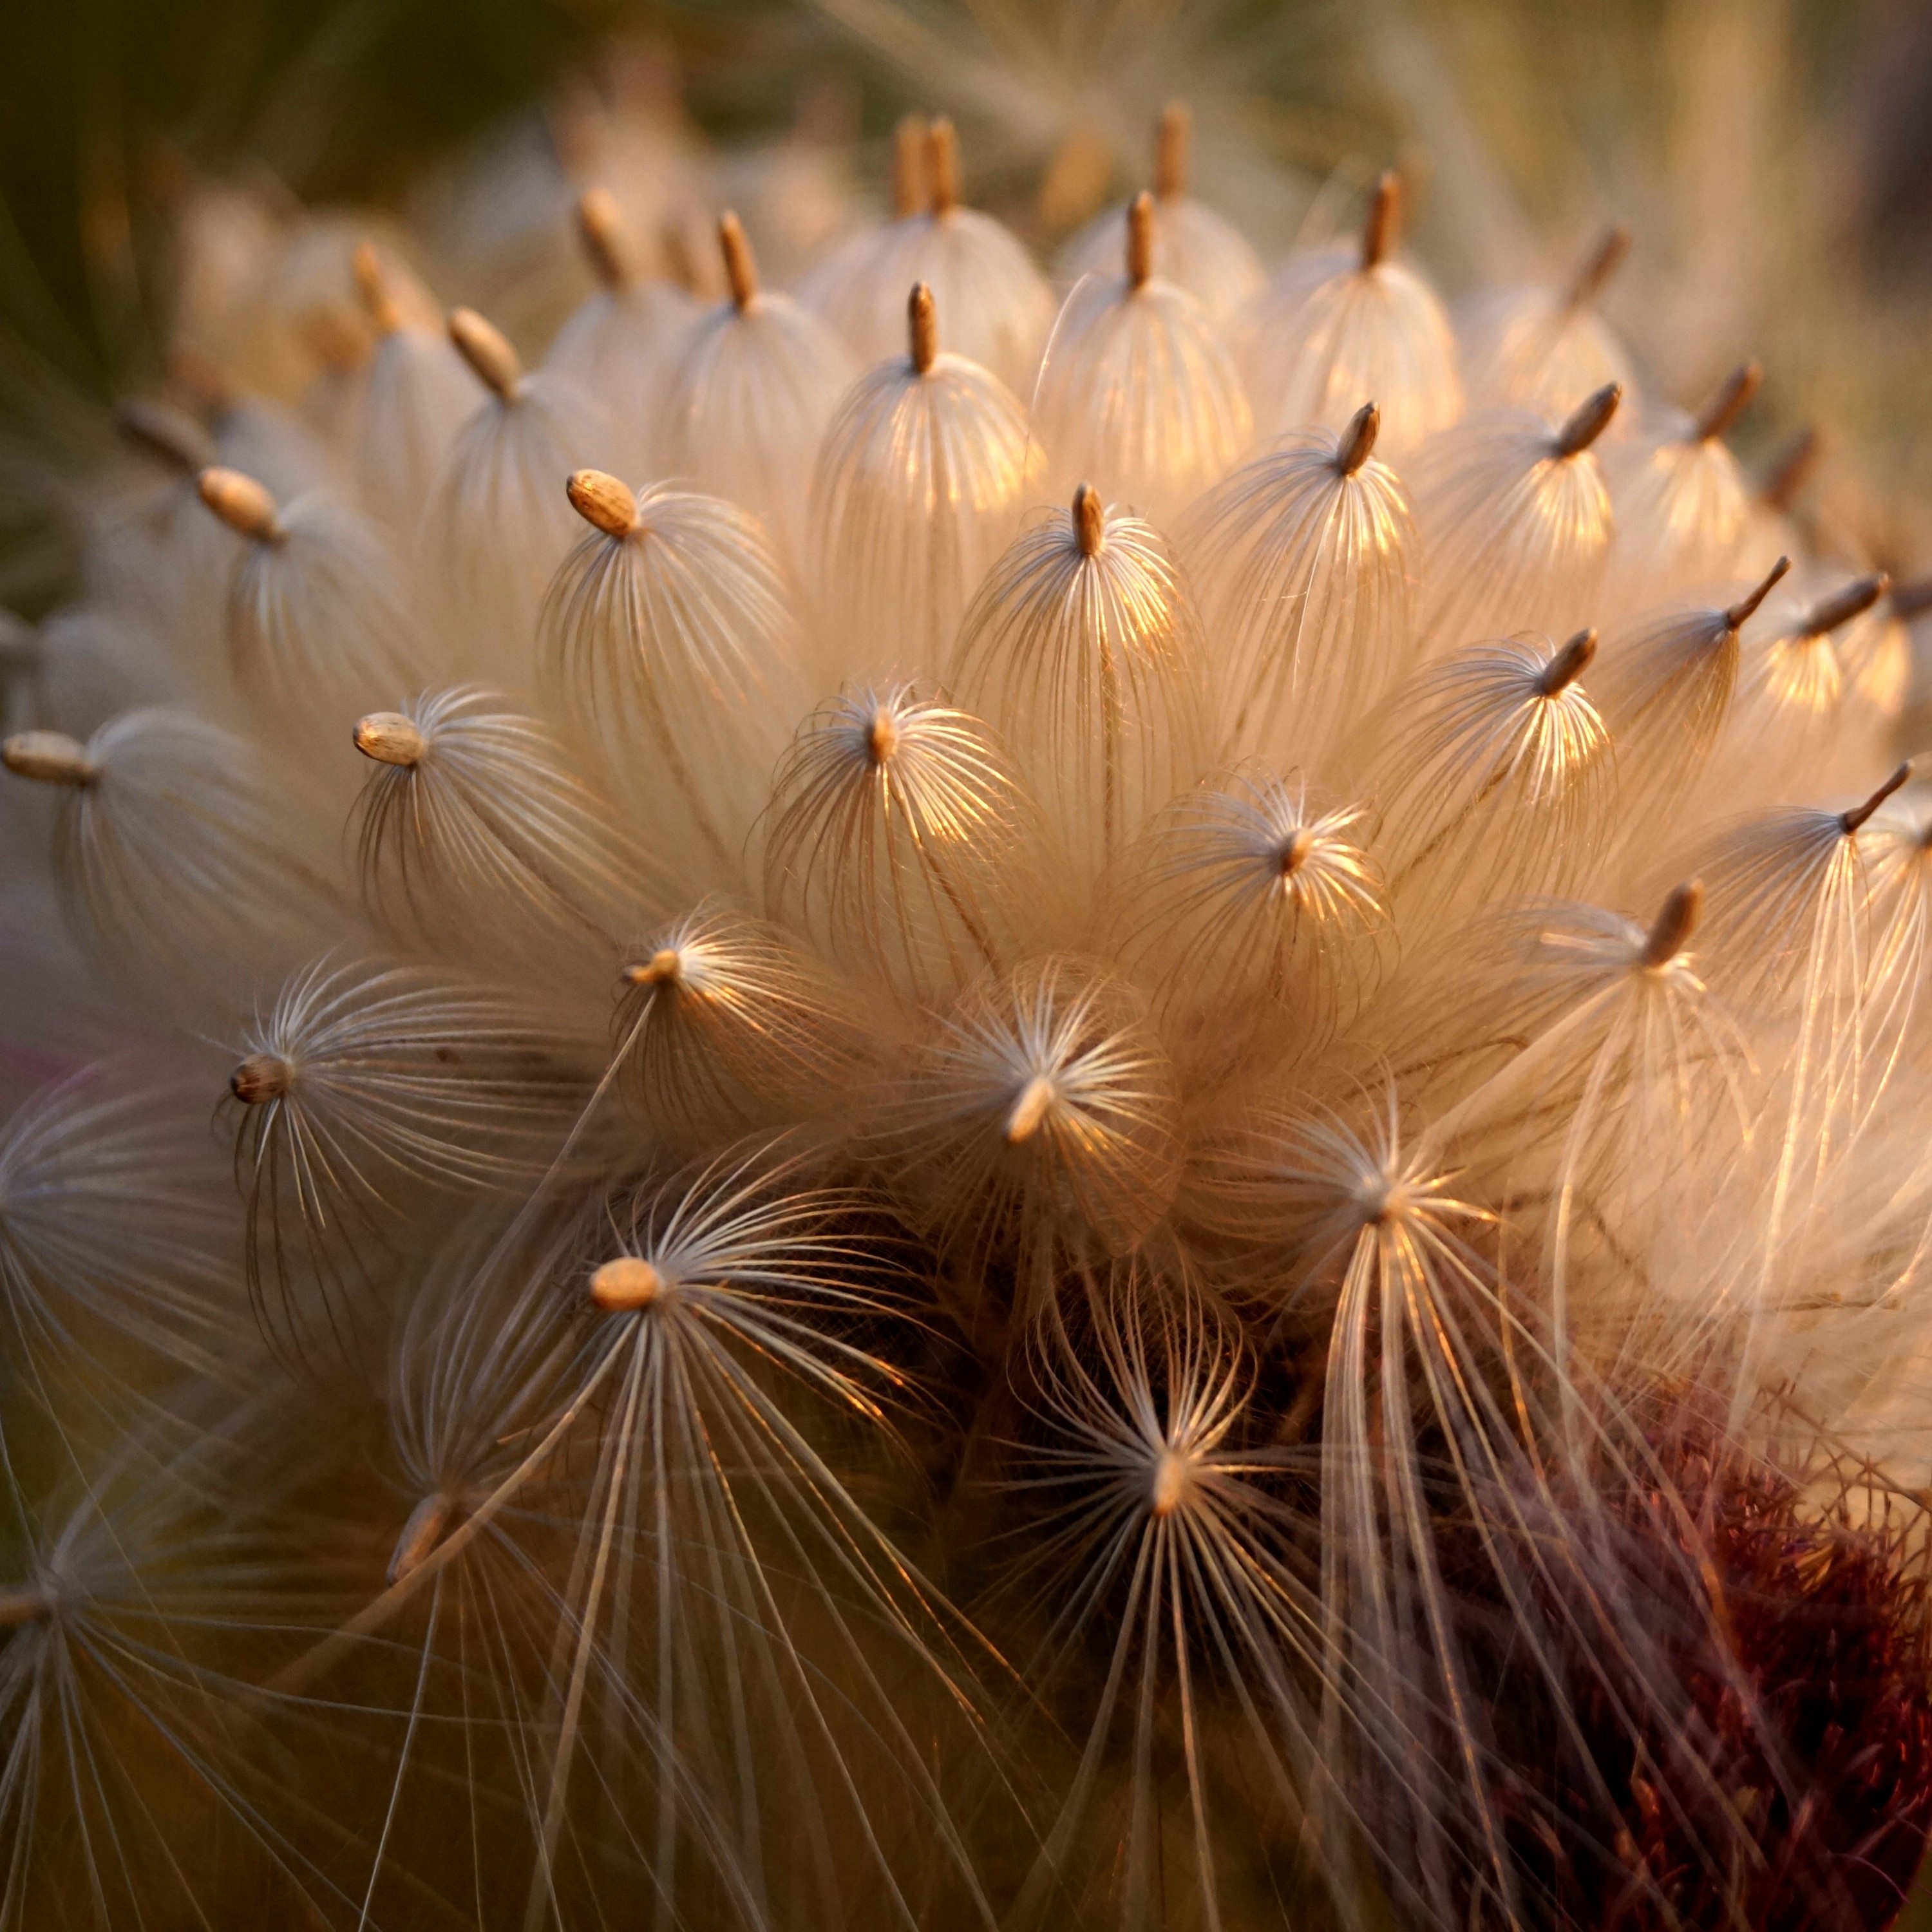
nature, cactus, plant, photography, dandelion, sunlight, leaf, flower, petal, macro, botany, garden, flora, close up, dore, macro photography, color pink, flowering plant, daisy family, grass family, plant stem, land plant, thorns spines and prickles